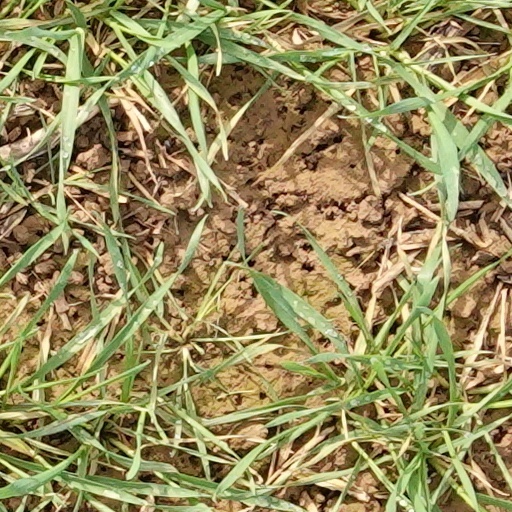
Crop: wheat